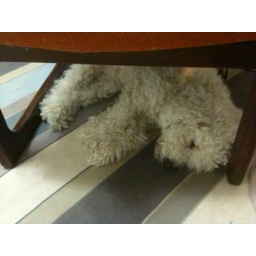
This doggy likes to sleep under things like chairs & desks